Hillary Clinton as Secretary of State

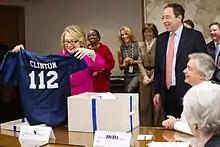
Secretary Clinton receives a football jersey with 112, the number of countries she visited during her tenure

On September 11, 2012, an attack on the U.S. diplomatic mission in Benghazi took place, resulting in the death of U.S. Ambassador J. Christopher Stevens and three other Americans. The next day, Clinton also made a statement describing the perpetrators as "heavily armed militants" and "a small and savage group – not the people or government of Libya." Clinton also responded to the notion that the attack had been related to the reactions in Egypt and elsewhere to the anti-Islamic online video known as "Innocence of Muslims", saying: "Some have sought to justify this vicious behavior as a response to inflammatory material posted on the internet. The United States deplores any intentional effort to denigrate the religious beliefs of others. But let me be clear: There is never any justification for violent acts of this kind." She and President Obama appearing together in the White House Rose Garden the same day and vowed to bring the attackers to justice. On September 14 the remains of the slain Americans were returned to the U.S. Obama and Clinton attended the ceremony; in her remarks, Clinton said, "One young woman, her head covered and her eyes haunted with sadness, held up a handwritten sign that said 'Thugs and killers don't represent Benghazi nor Islam.'"